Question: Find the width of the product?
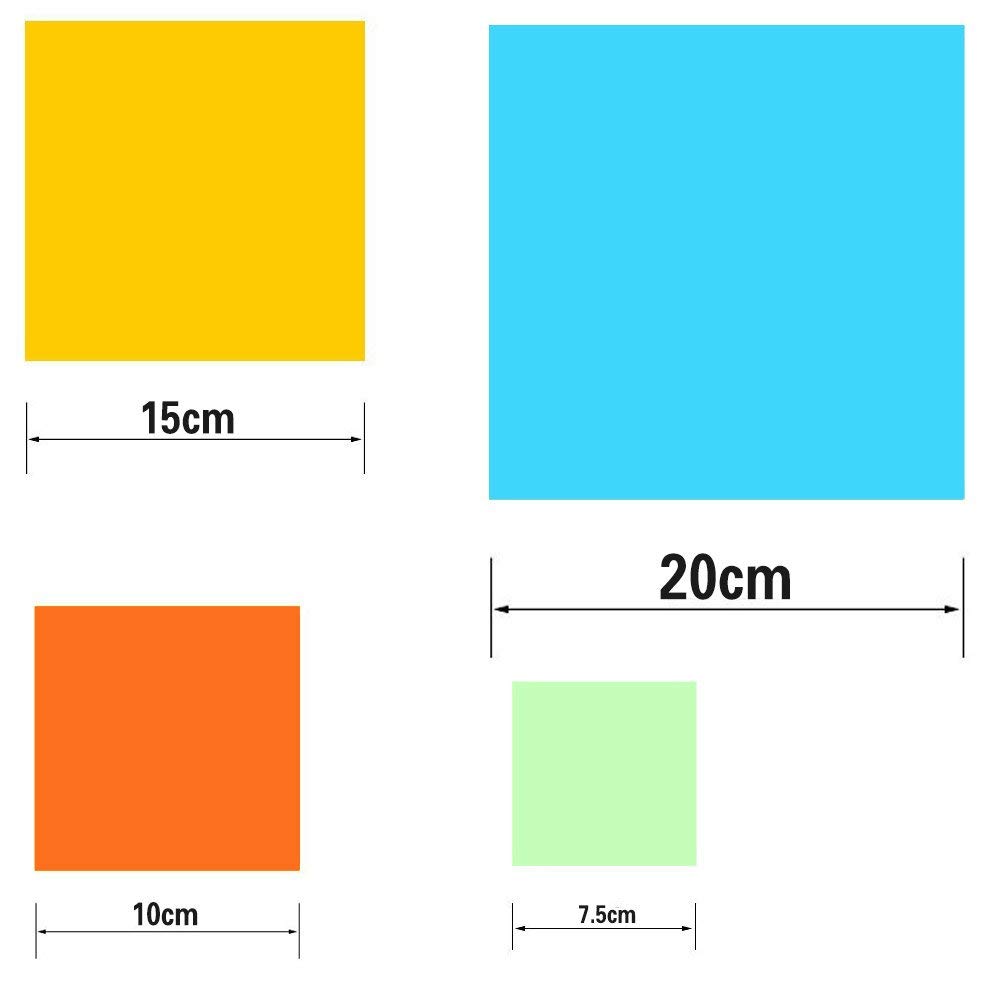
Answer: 15.0 centimetre